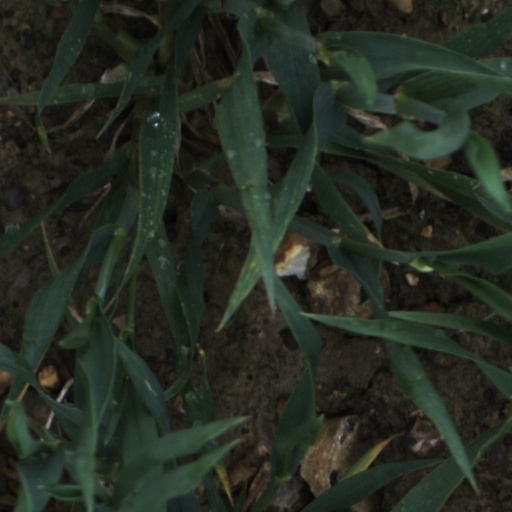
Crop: wheat